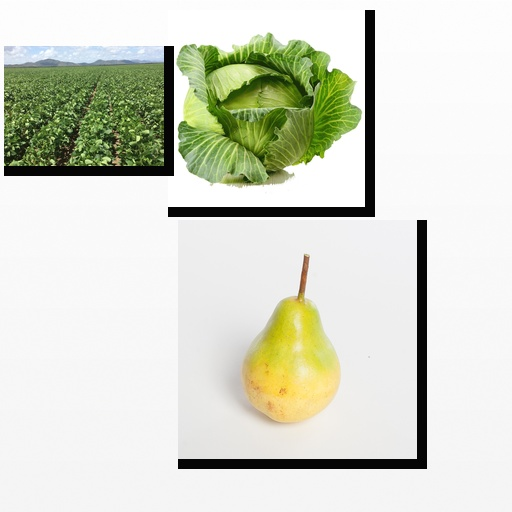
Food items: soybean, cabbage, pear